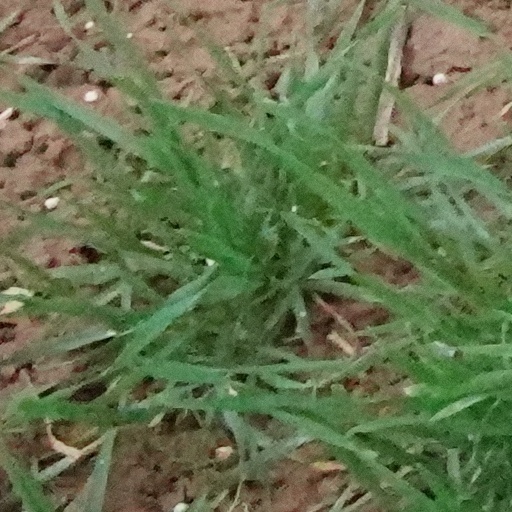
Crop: wheat